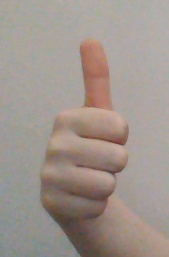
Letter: aleff